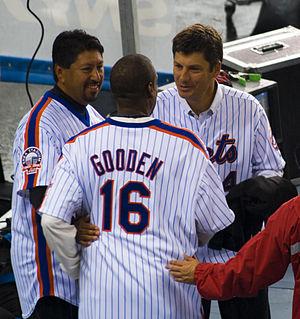
Robin Mark Ventura est un ancien joueur de baseball qui a évolué dans les Ligues majeures de 1989 à 2004. Il est manager des White Sox de Chicago de 2012 à 2016.